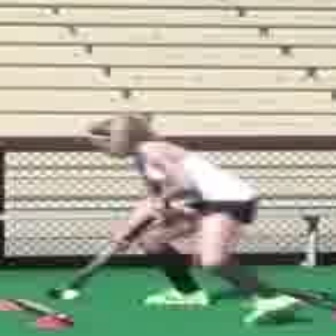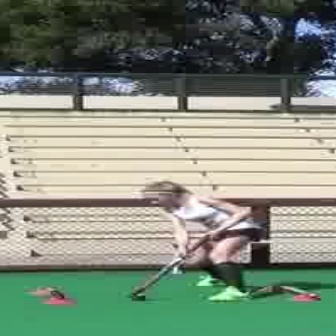
  Please identify the target specified by the bounding box [84,109,298,322] in the first image and locate it in the second image. Return the coordinates in [x_min,y_min,x_max,y_max] format.
Answer: [141,179,261,299]